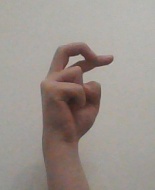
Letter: zay